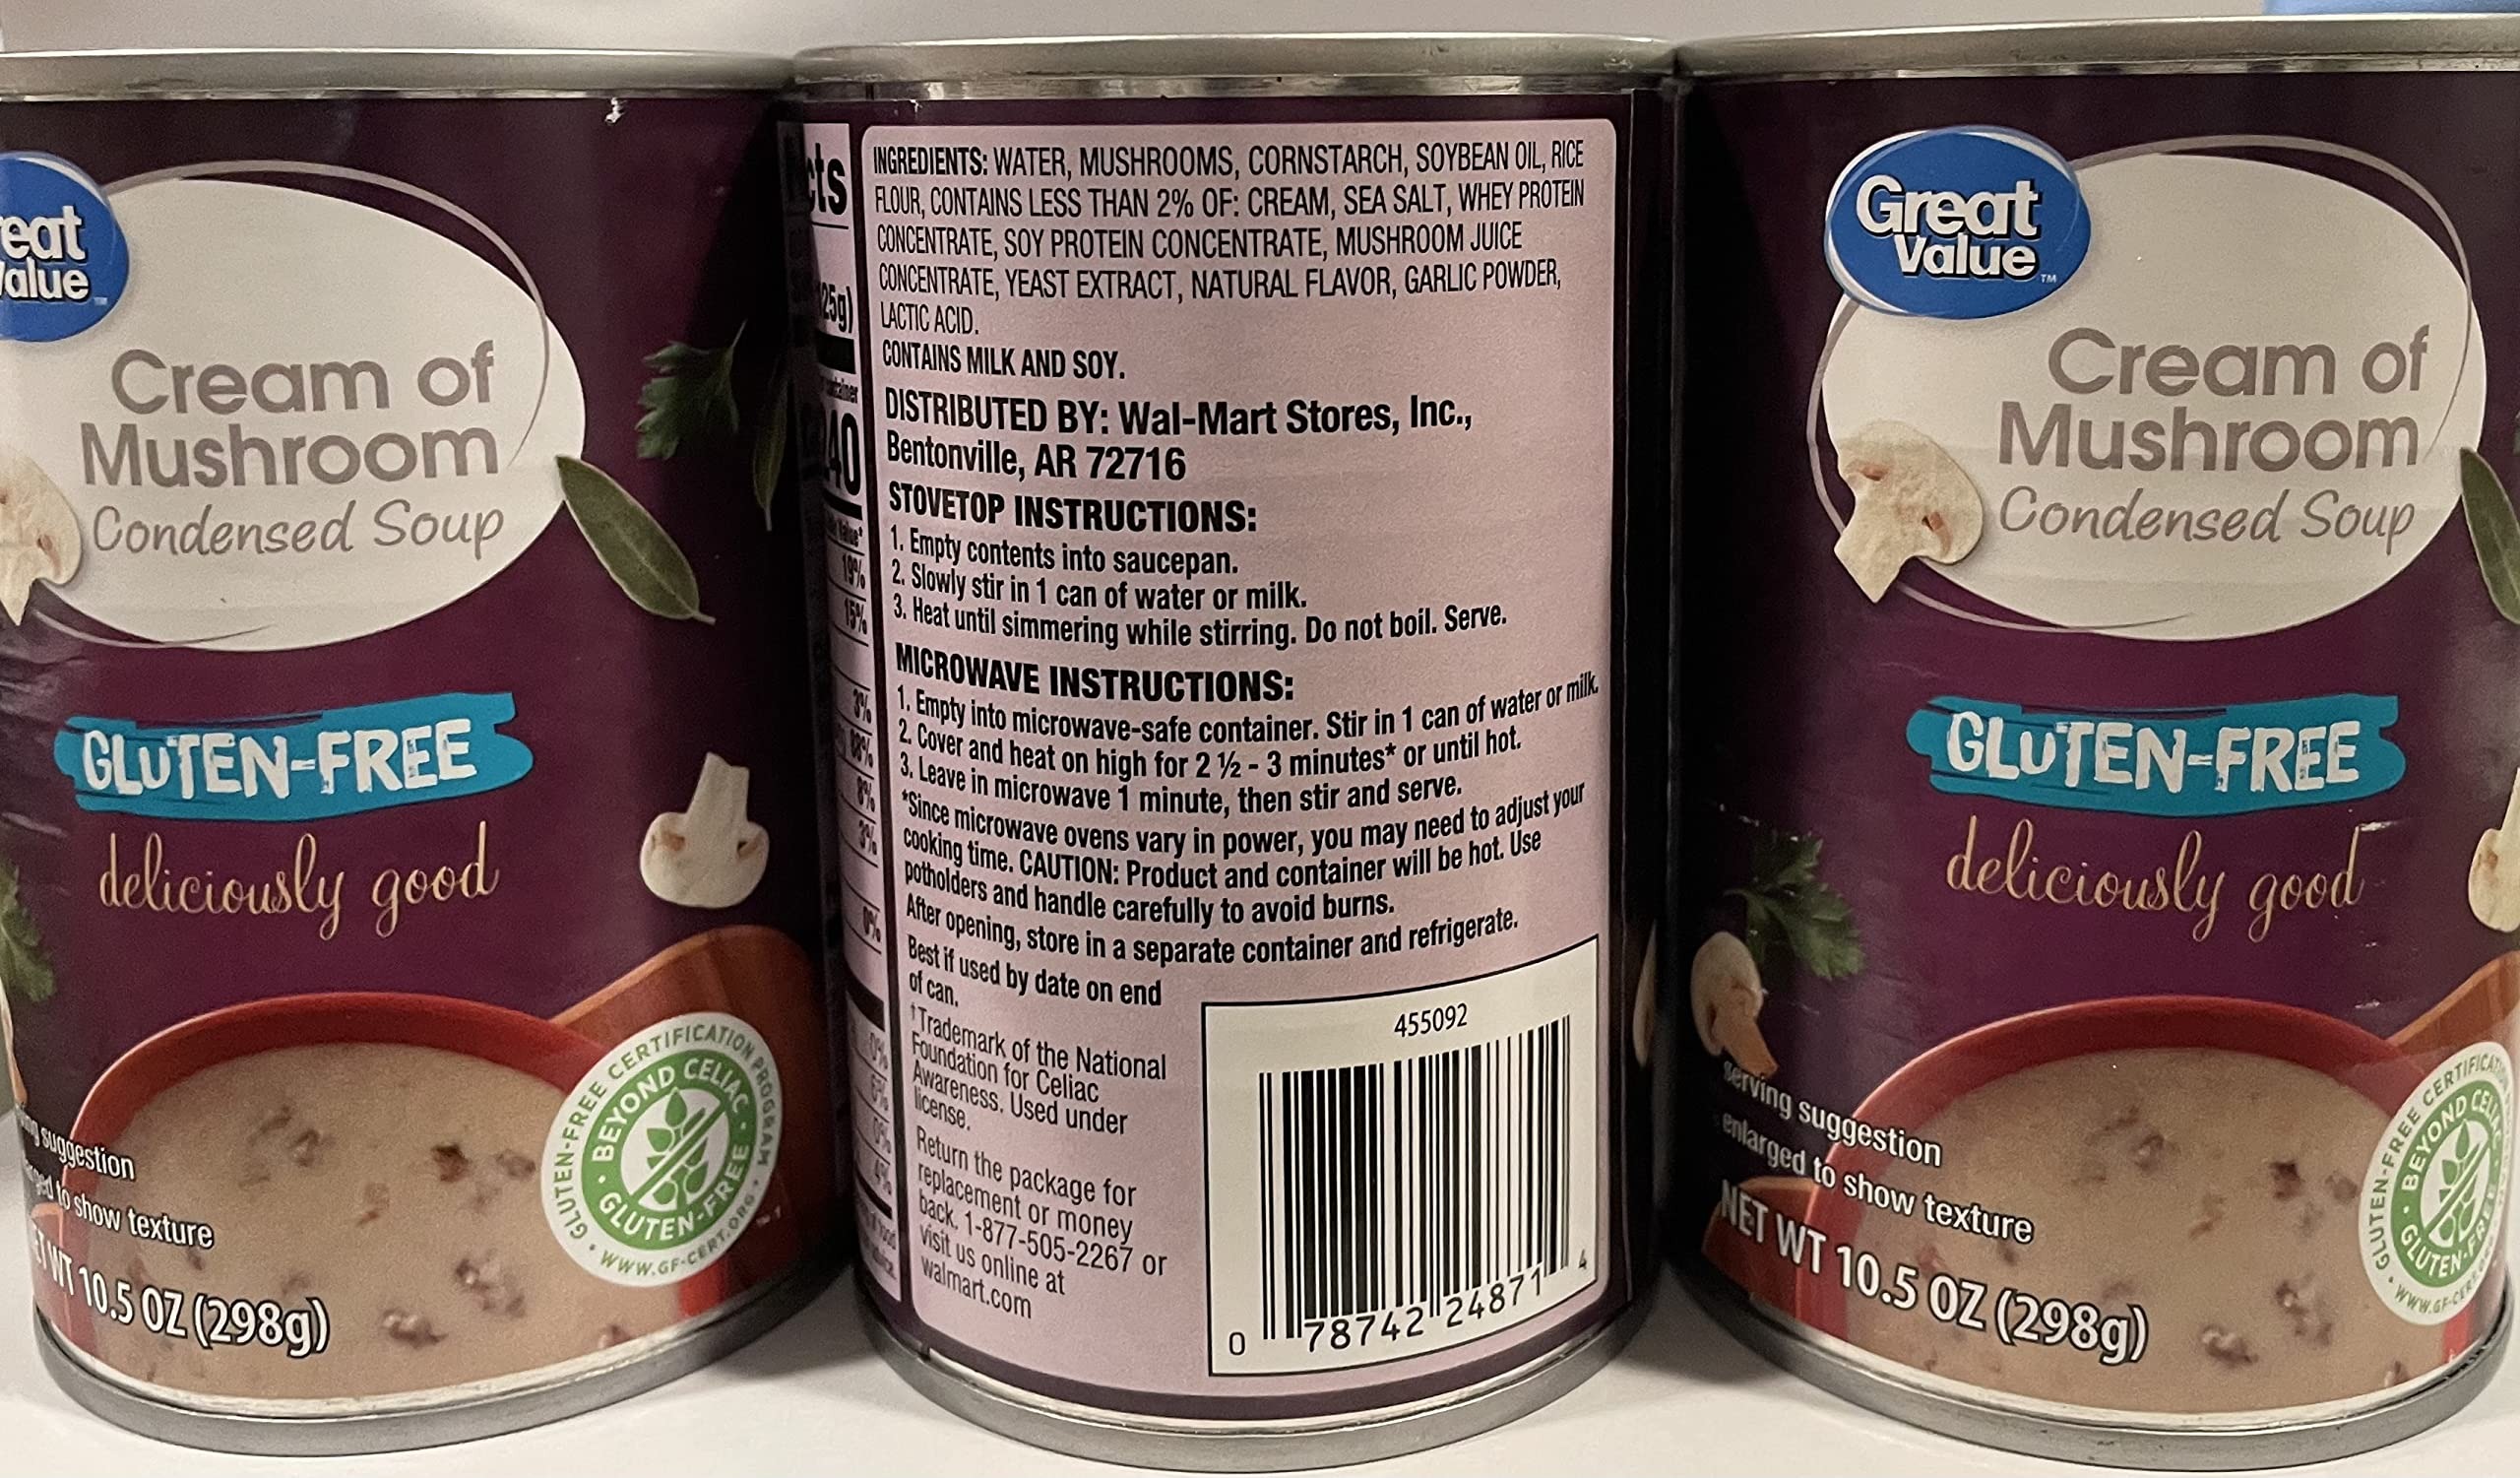
Item Name: Great Value Gluten-Free Cream Of Mushroom Condensed Soup, 10.5 oz, Pack of 6
Value: 63.0
Unit: Ounce

Price: 7.88